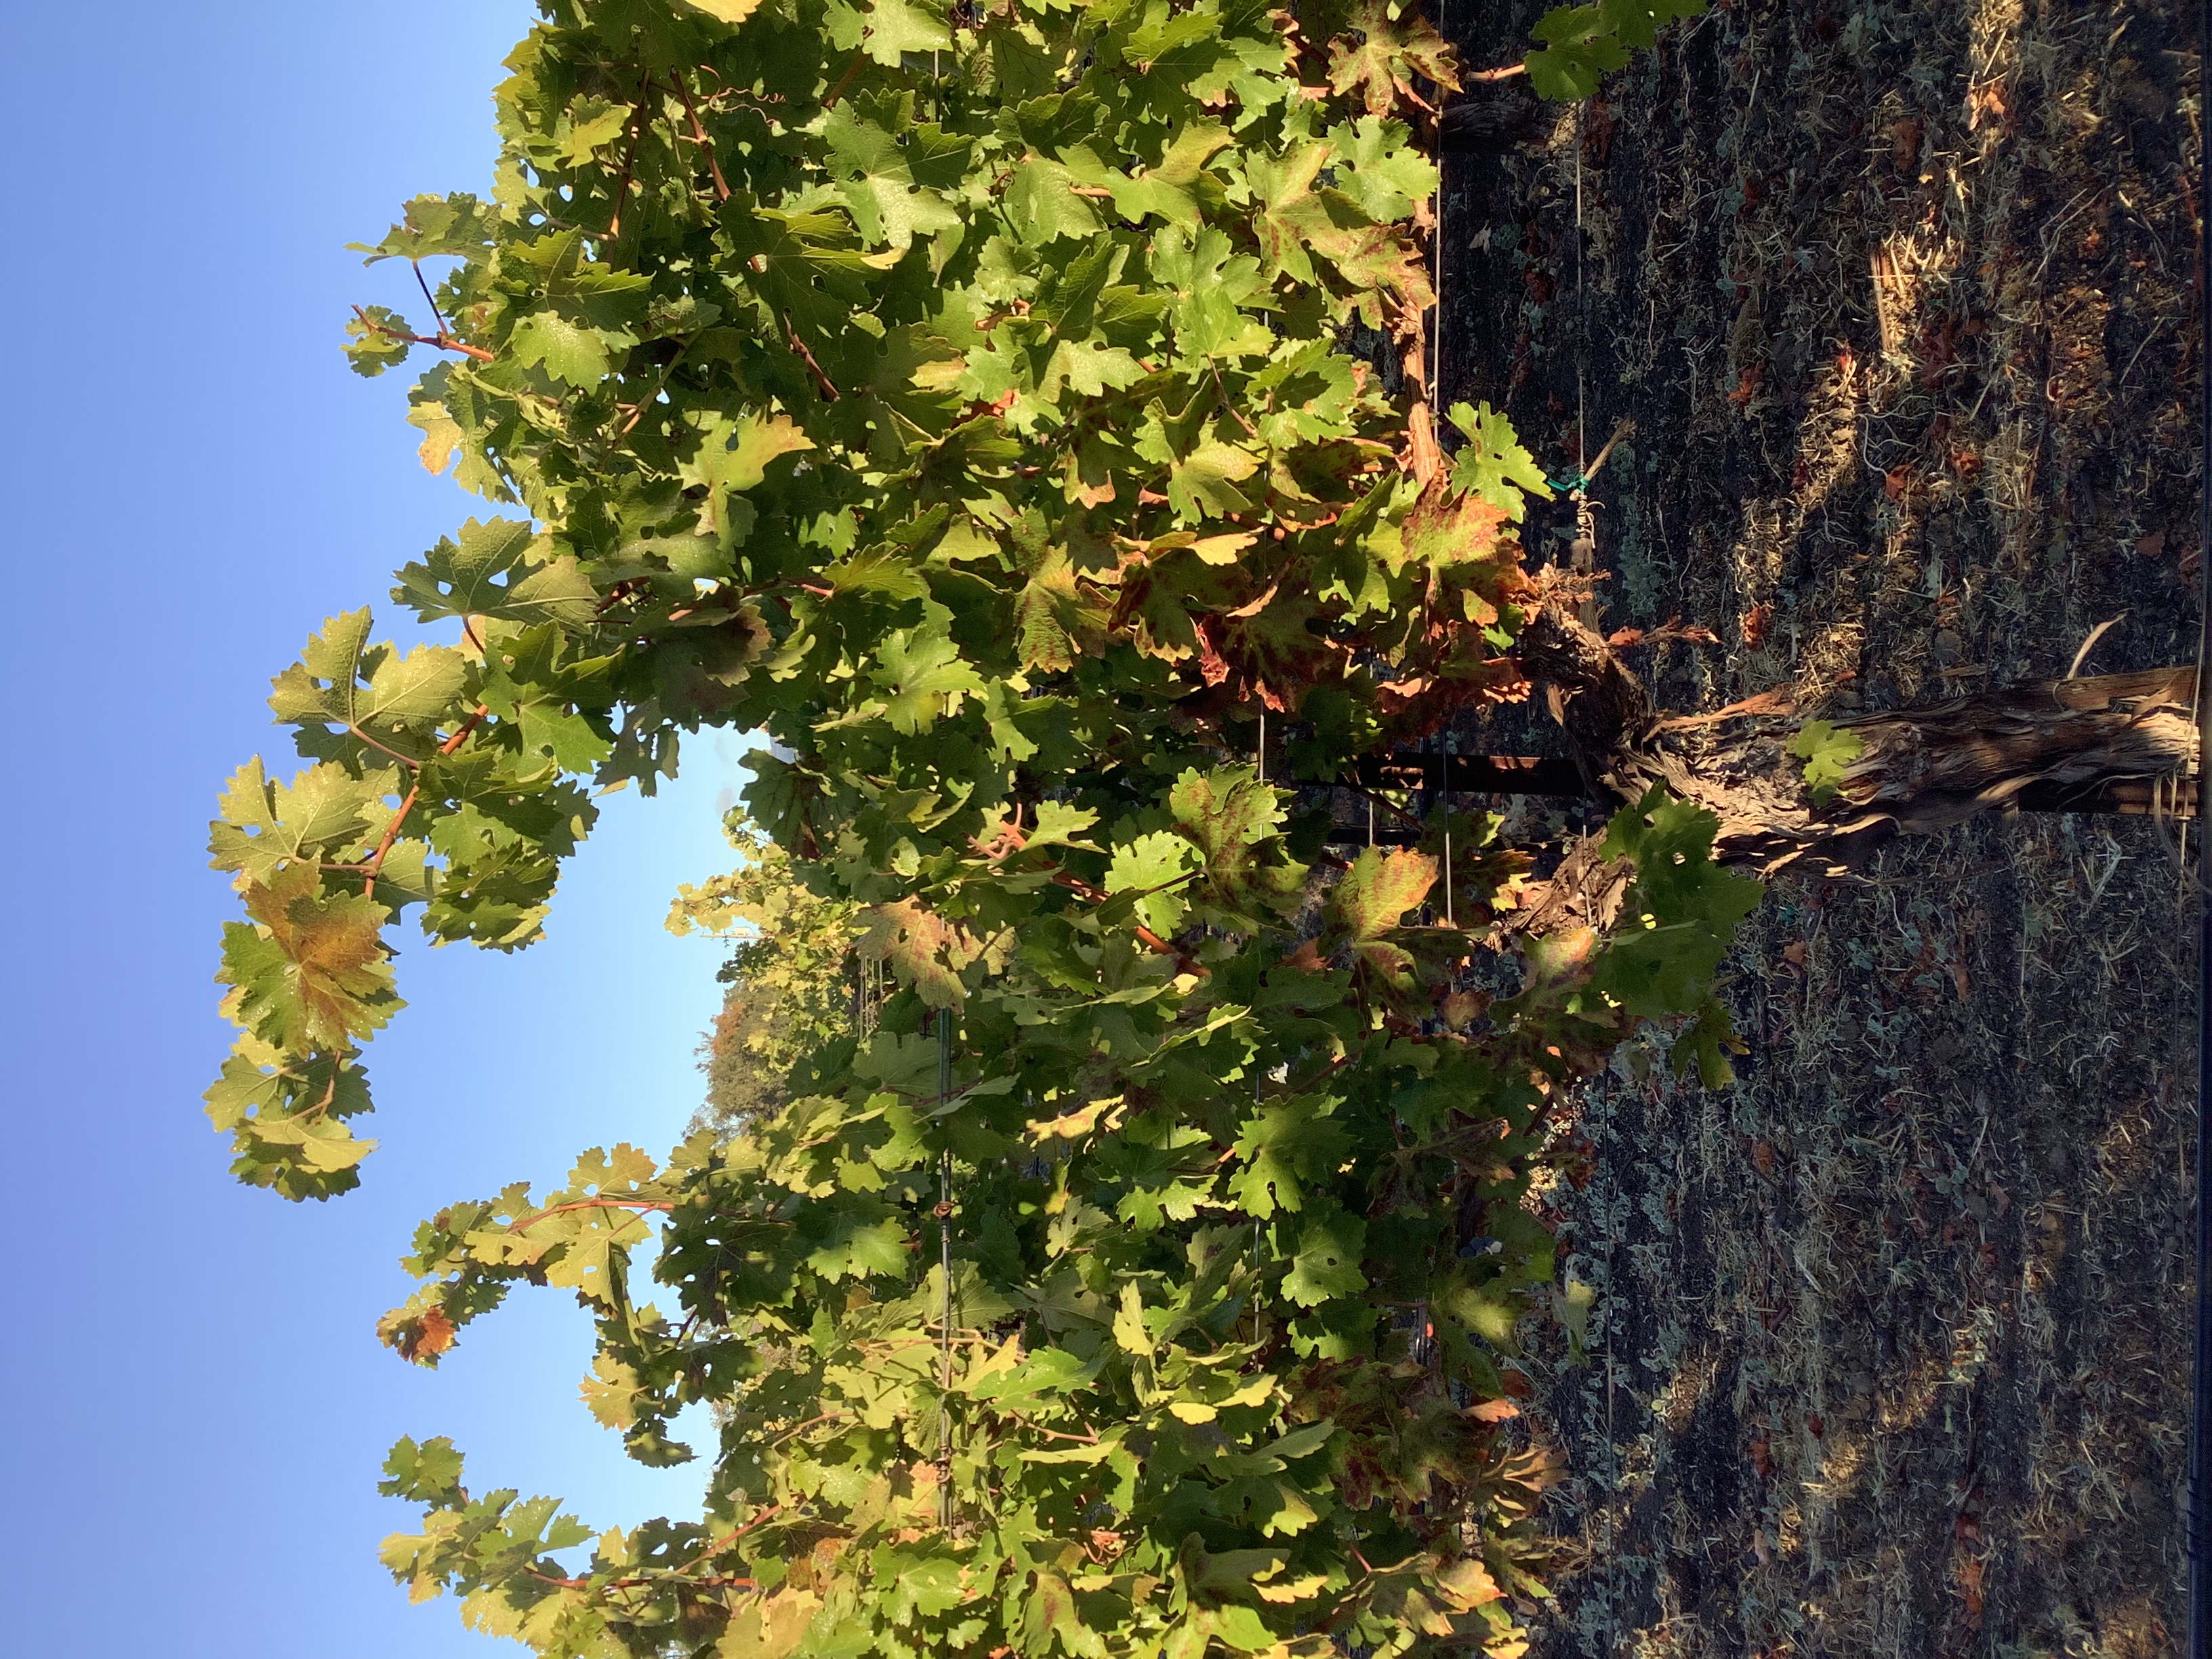
Label: Red Blotch